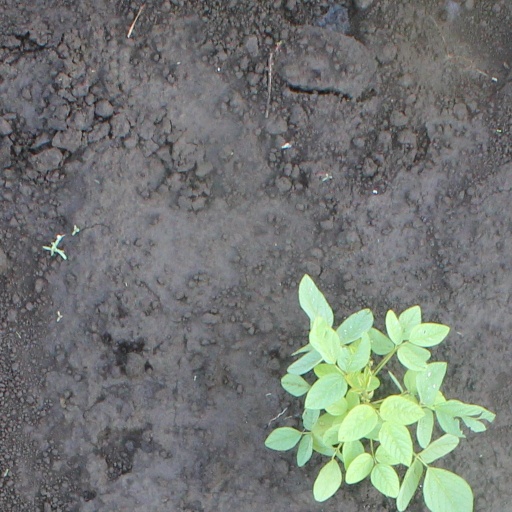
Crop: soybean